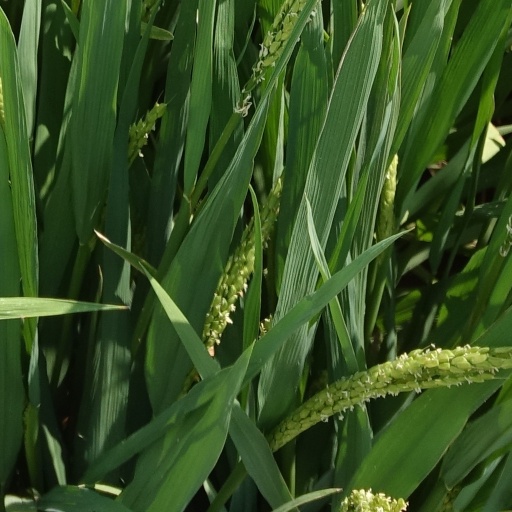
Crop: rice